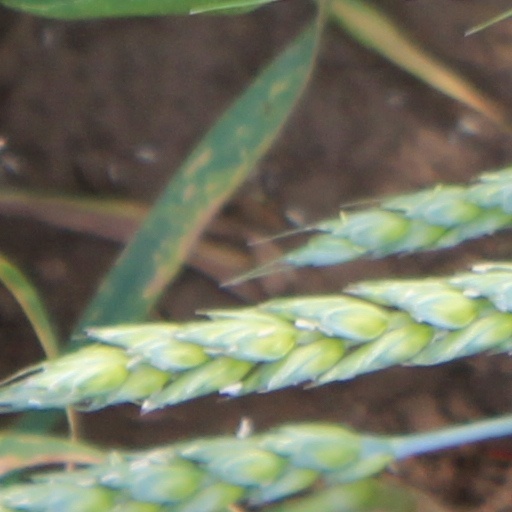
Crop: wheat